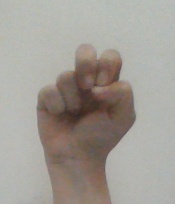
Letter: gaaf